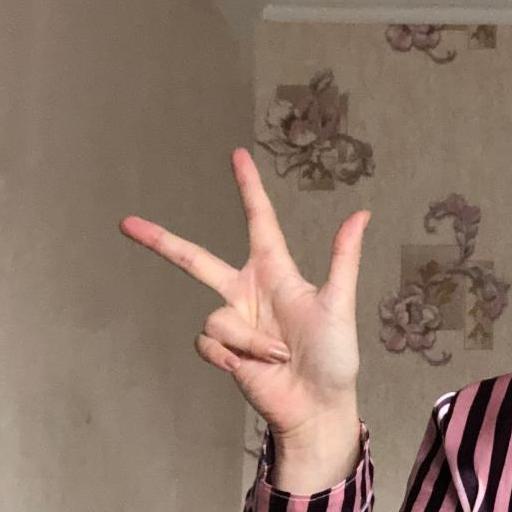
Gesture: three2